Lower Silesia

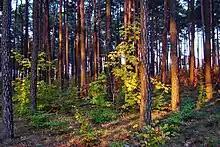
Lower Silesian Forest, the largest continuous forest of Poland

The flora of Lower Silesia is specific and different for each zone. From the bottoms to the top, plants form groups that are arranged in wide or narrow belts, called floral zones. Subsequently, these zones are divided into narrower belts, called vegetation belts.